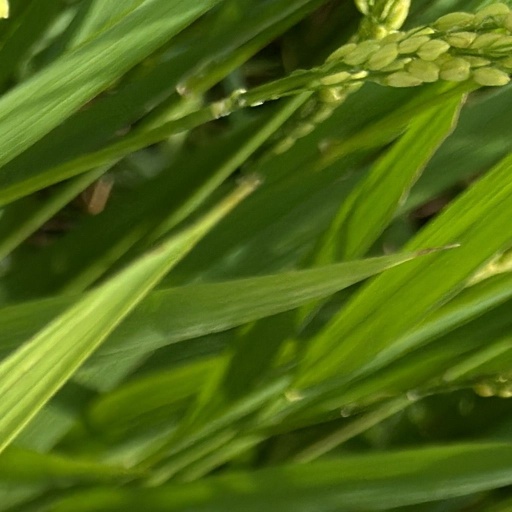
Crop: rice